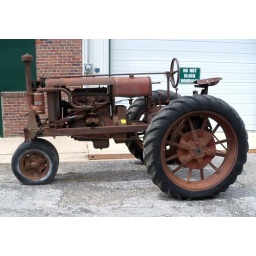
I found this sweet old tractor sitting along side the street in Joy, Illinois.